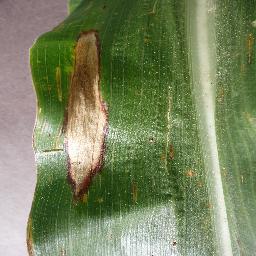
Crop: corn
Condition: (maize)_northern_blight